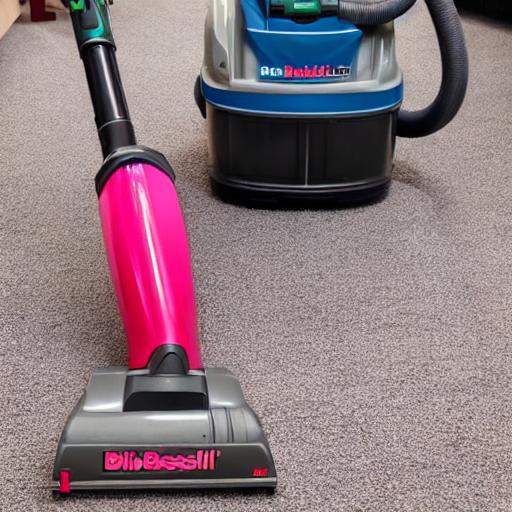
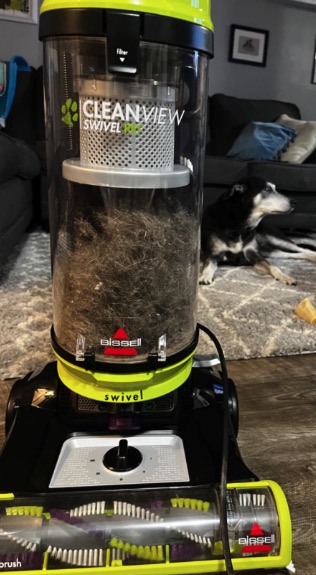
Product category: items_vacuum
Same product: no